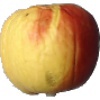
Label: Apple Red Yellow 1